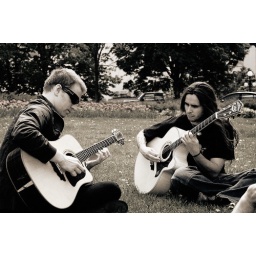
Two phenomenal guitarists jamming away on acoustic guitars in a flower field in St. Paul, MN.